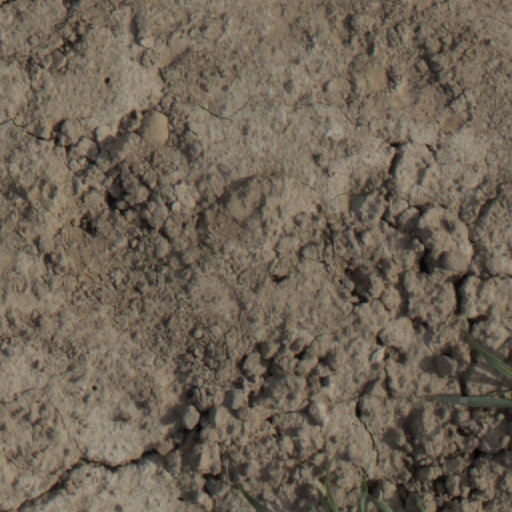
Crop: wheat